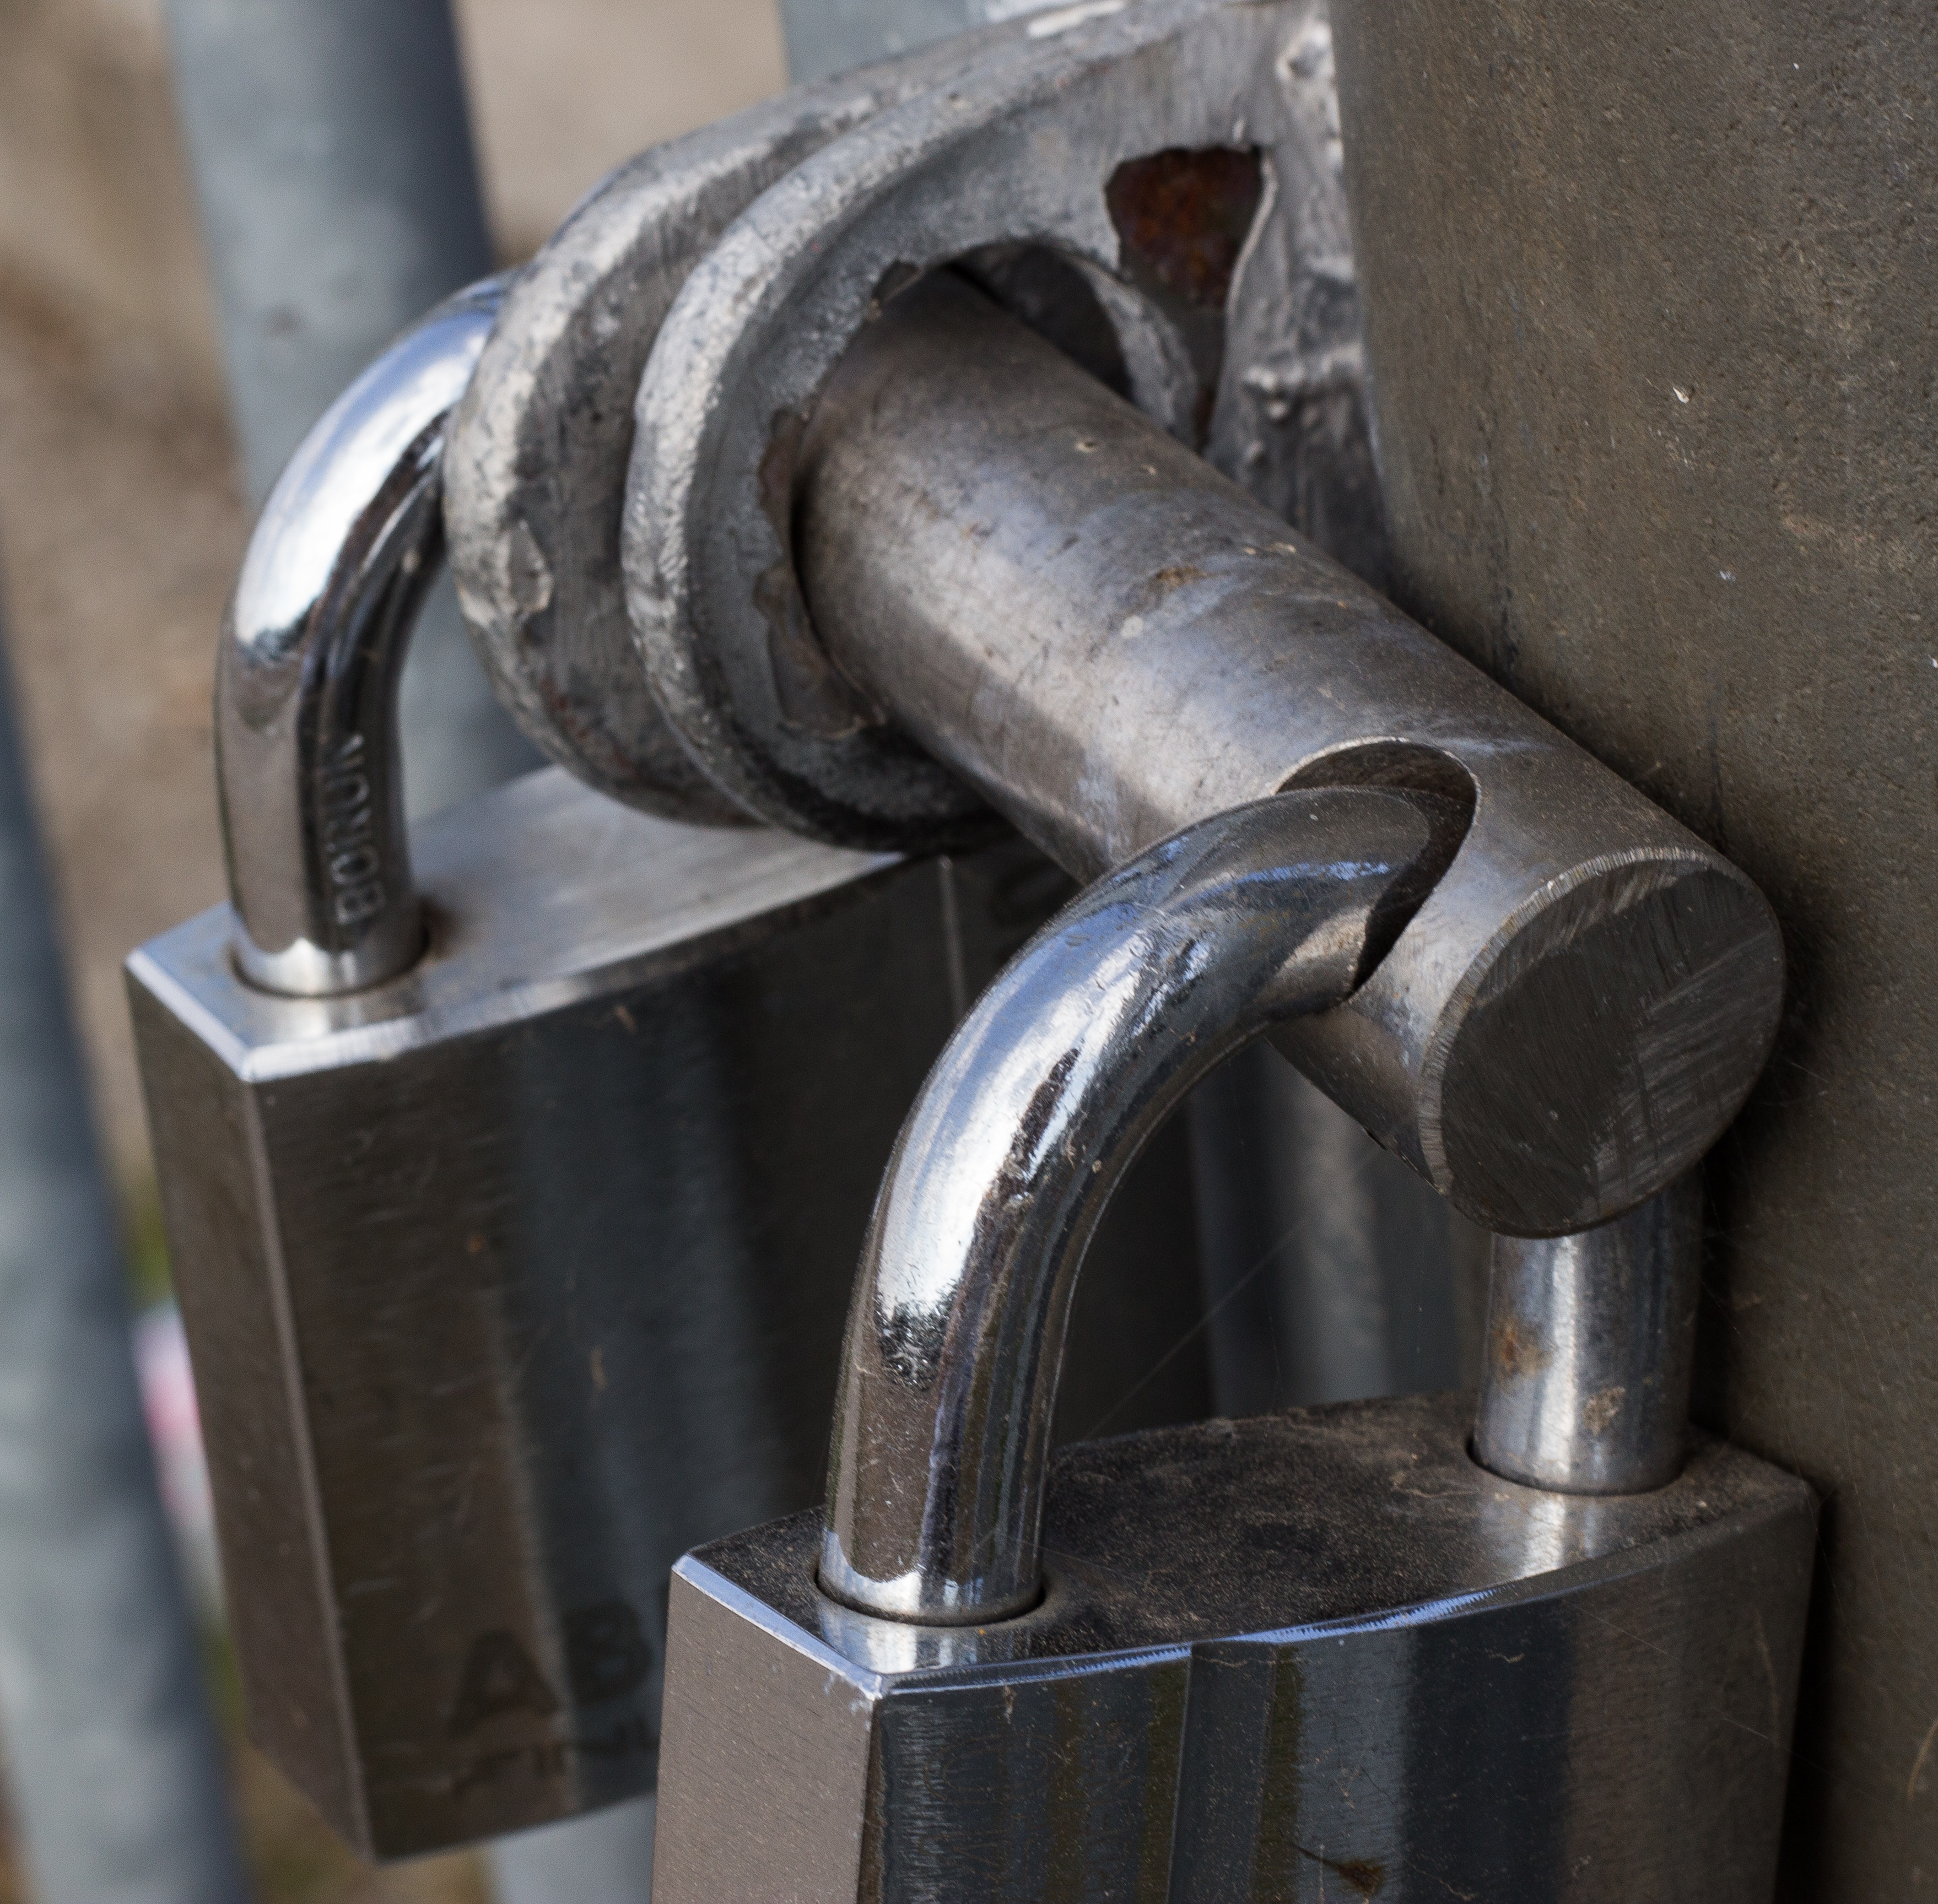
work, open, structure, technology, street, wheel, city, steel, produce, macro, key, metal, castle, industry, gate, close, material, grate, keychain, padlock, close up, tap, grid, iron, detail, locks, production, irons, locked, closing, innovation, investors, the idea of, grating, the safety of the, metal construction, zam t, house keys, door keys, security key, ensure